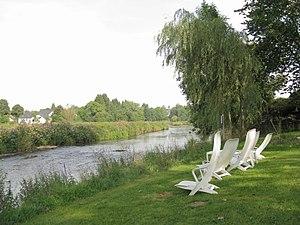
La Semois à Lacuisine (Belgique).
Lacuisine est une section de la ville belge de Florenville située en Région wallonne dans la province de Luxembourg.